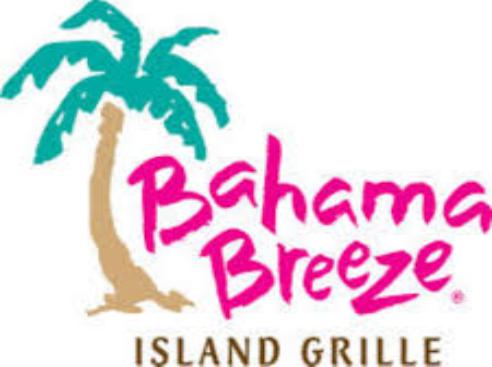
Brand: bahama breeze
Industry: Leisure